Western Electric hand telephone sets

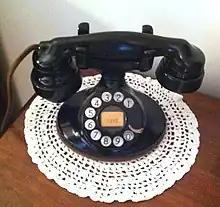
The type D handset mounting was the most common Western Electric hand telephone set produced from 1930 to c. 1939, and refurbished well into the 1950s. It has an oval-shaped footprint of the base, and replaced the B handset mounting in the 102-telephone, and was also the core of the "202 hand telephone set".

This type was directly derived from the candlestick telephone. The vertical tube shaft of the deskstand was shortening in height to about one and one half inches. Mounted on top of this was placed a cradle device that held the combined handset in a horizontal position. It incorporated a switch bar that would be depressed when the handset was in place. A vertical plunger operates an internal switch when the handset is lifted to connect the telephone to its subset and the telephone line. Telephones built with this handset mounting were released in limited supply in 1927, and were known as the A1 telephone, the most common type for local and common battery service. The A2 handset mounting was made for special measured two-party line service and the A3 was for private telephone and residence systems.